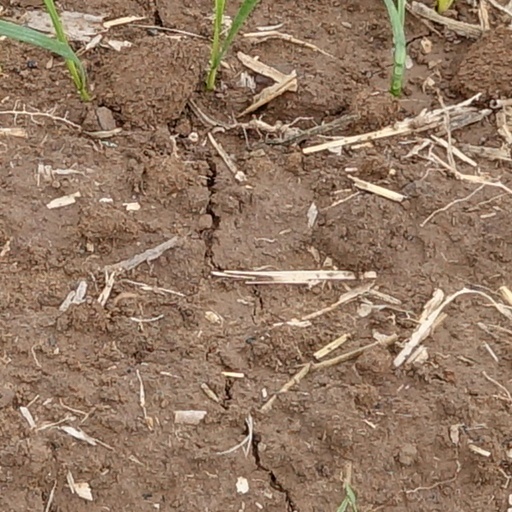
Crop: wheat